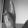
ASL letter: K